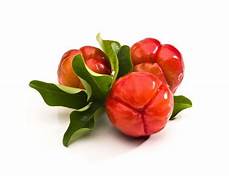
Label: others